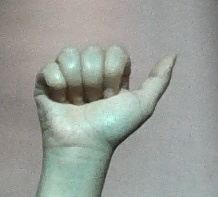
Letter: dhad